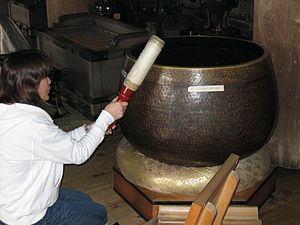
Syngeskål
Stor syngeskål ved Kiyomizu-dera, Kyoto
En syngeskål er en slags klokke som i stedet for at hænge, hviler på en oveflade eller i hånden.